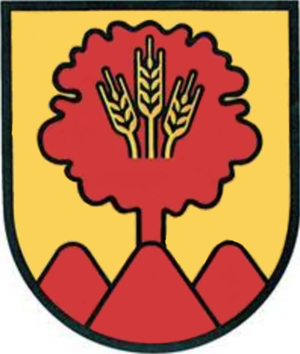
Schandorf est une commune autrichienne du district d'Oberwart dans le Burgenland.
La frontière entre l’Autriche et la Hongrie sépare deux pays membres de l’Union européenne.